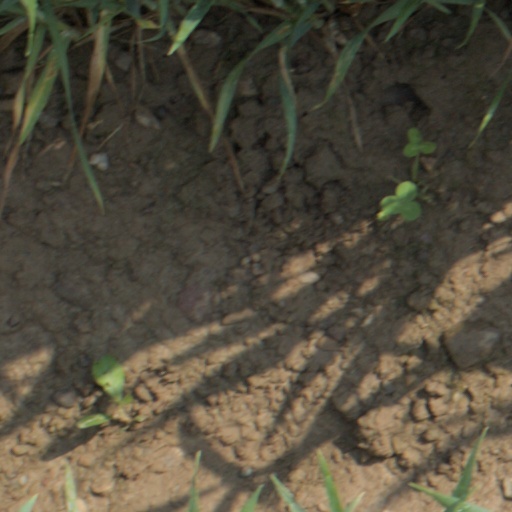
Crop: wheat